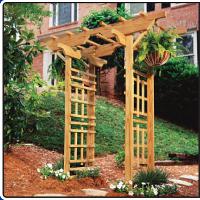
Weather: cloudy or overcast